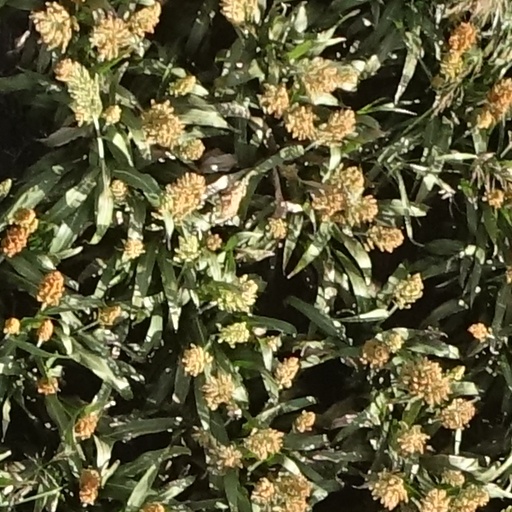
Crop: sorghum